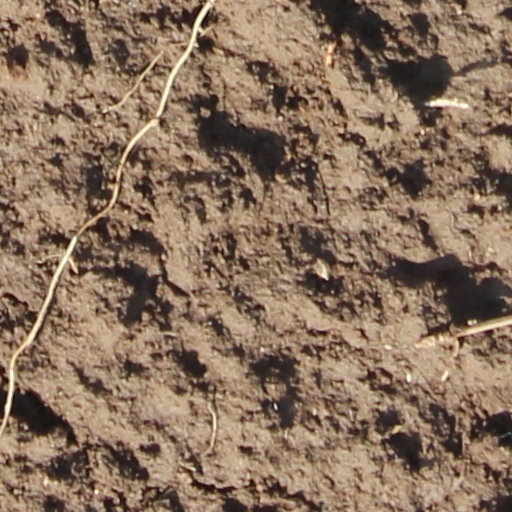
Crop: wheat